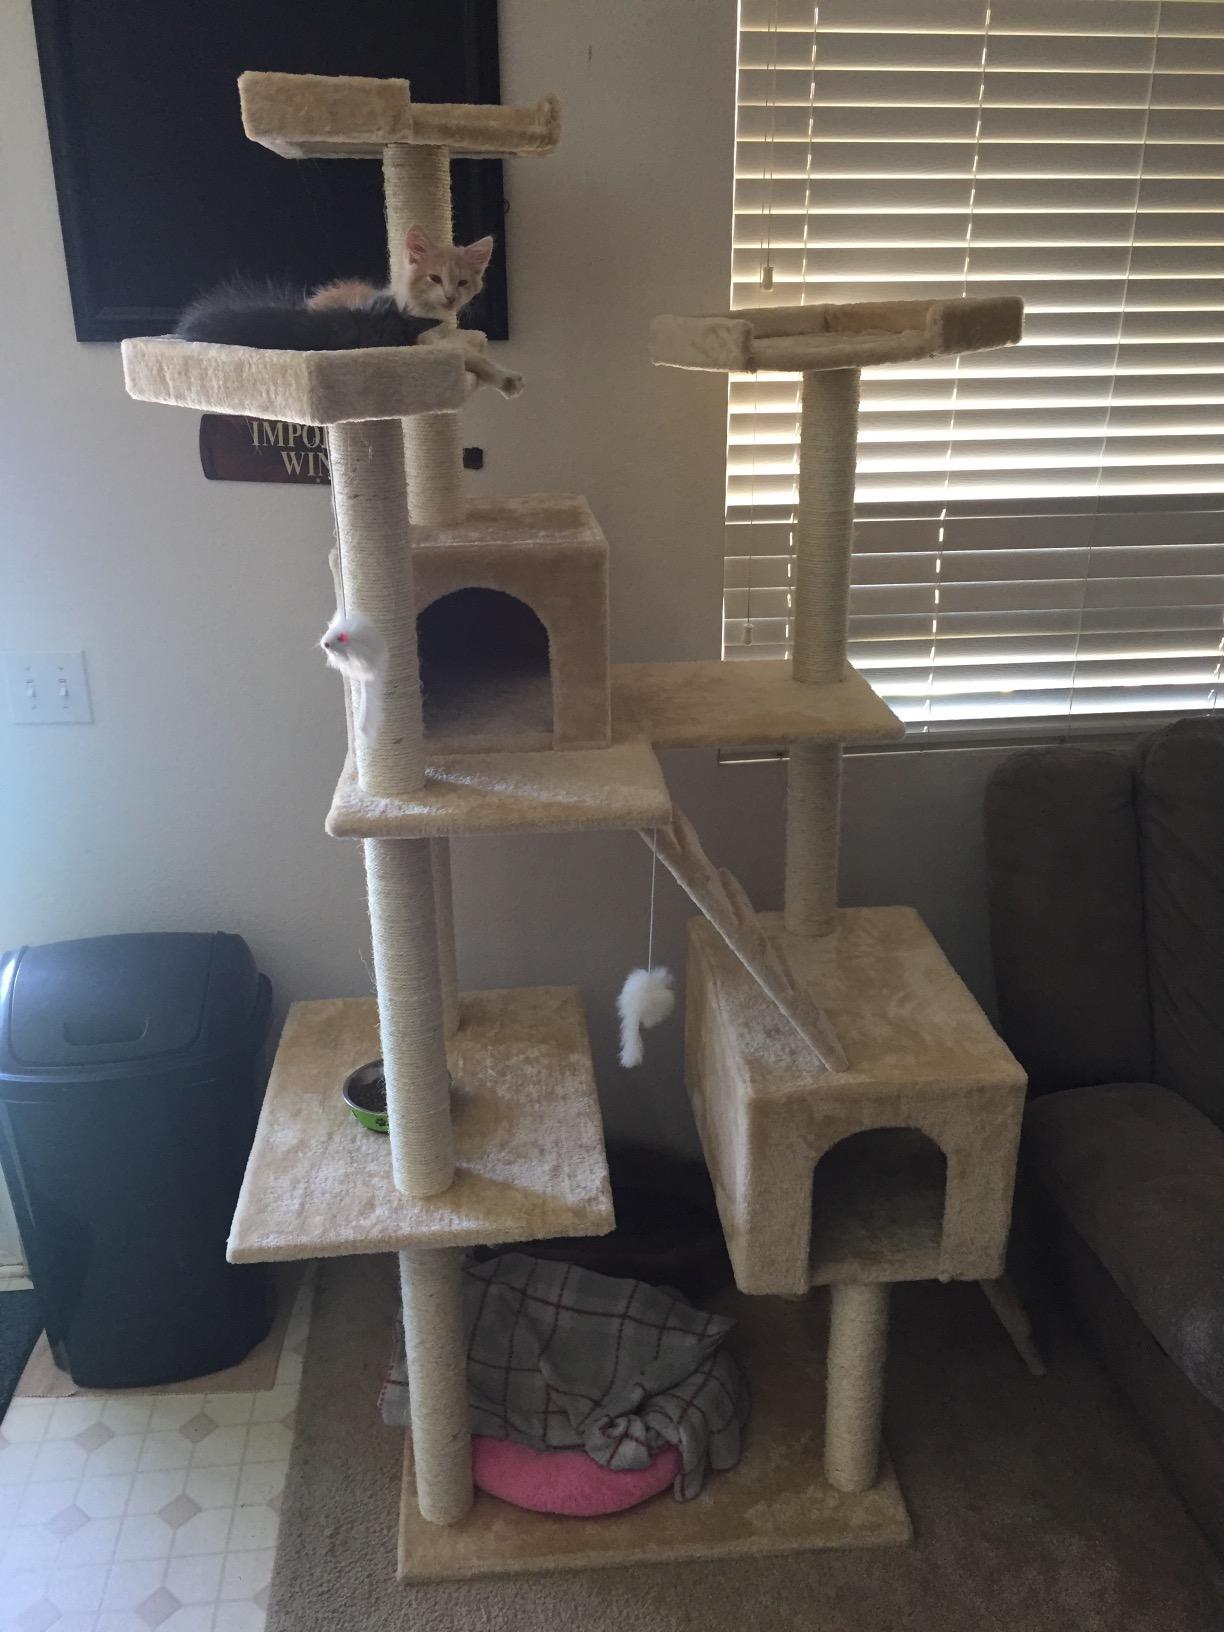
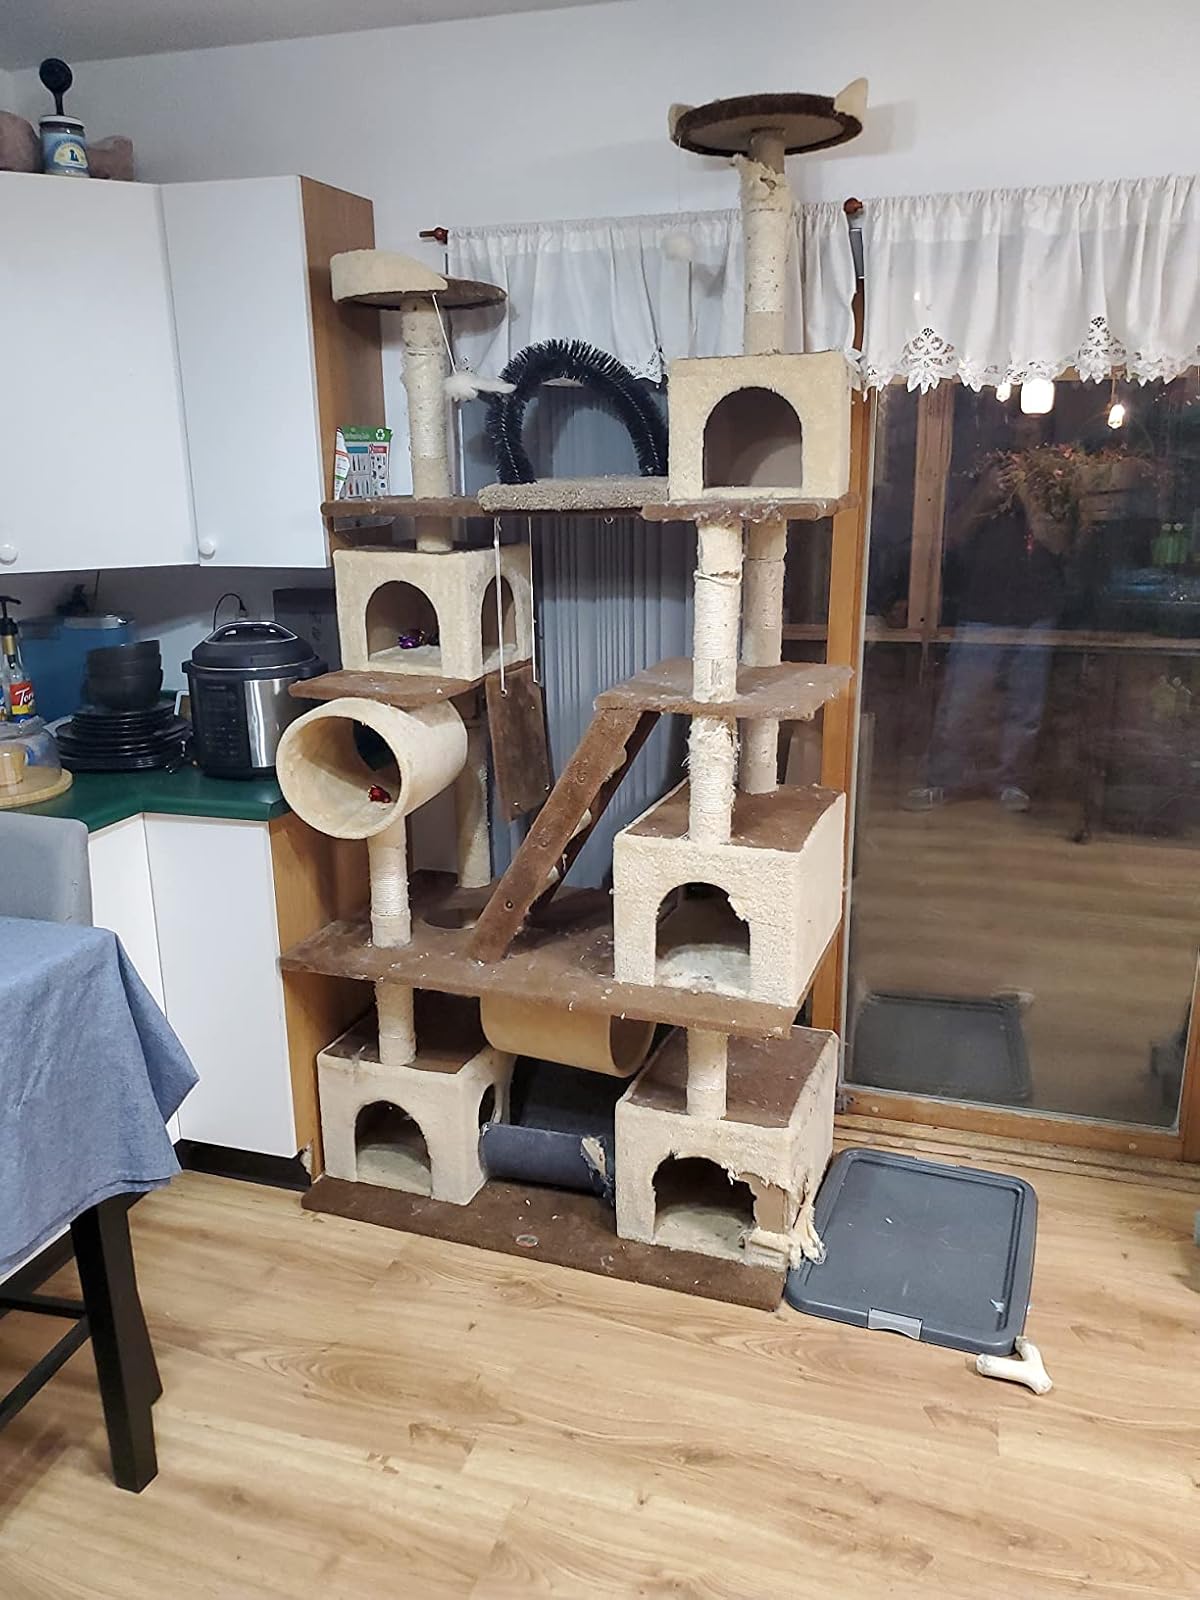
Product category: items_cat tree
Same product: no